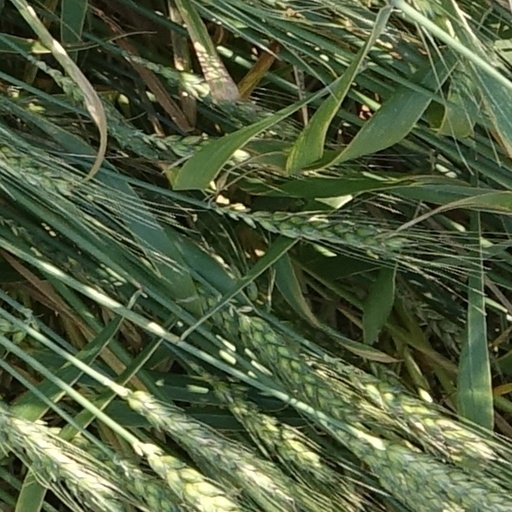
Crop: wheat